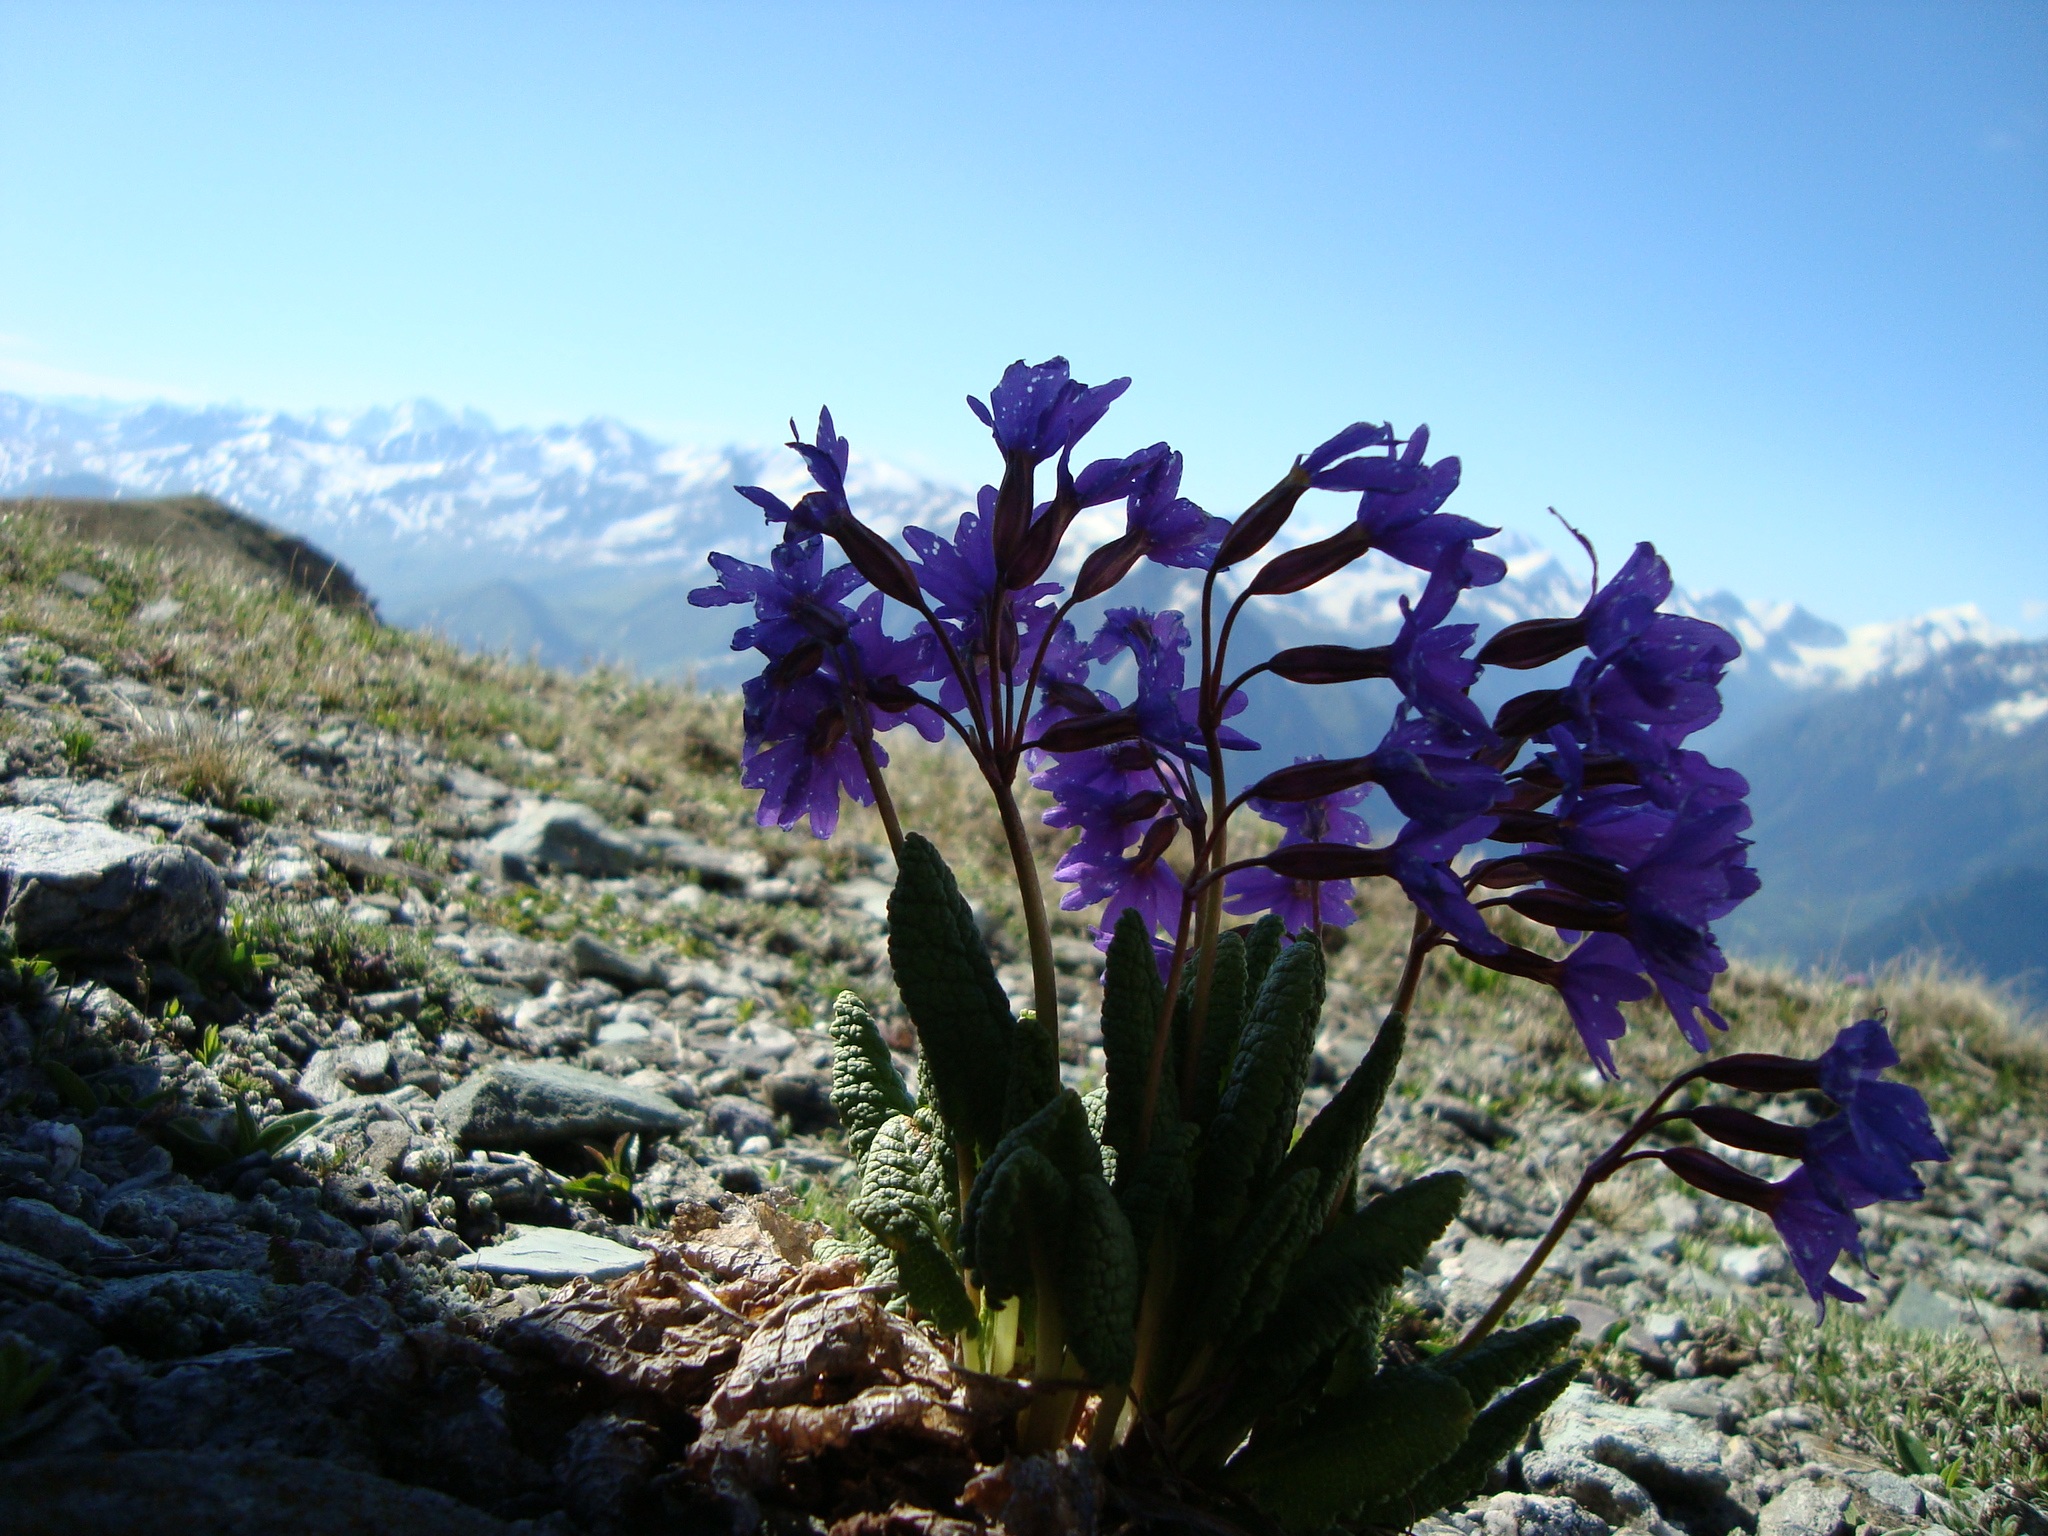
blossom, plant, flower, botany, flora, wildflower, flowers, mountains, flowering plant, arkhyz, land plant